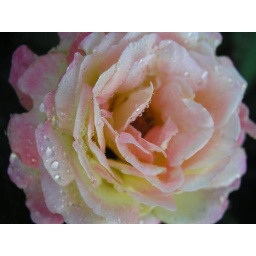
a rose in my mothers flower bed